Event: Nepal Earthquake
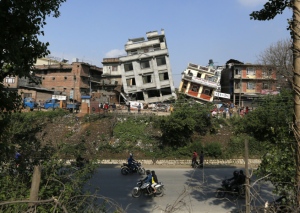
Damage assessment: damage